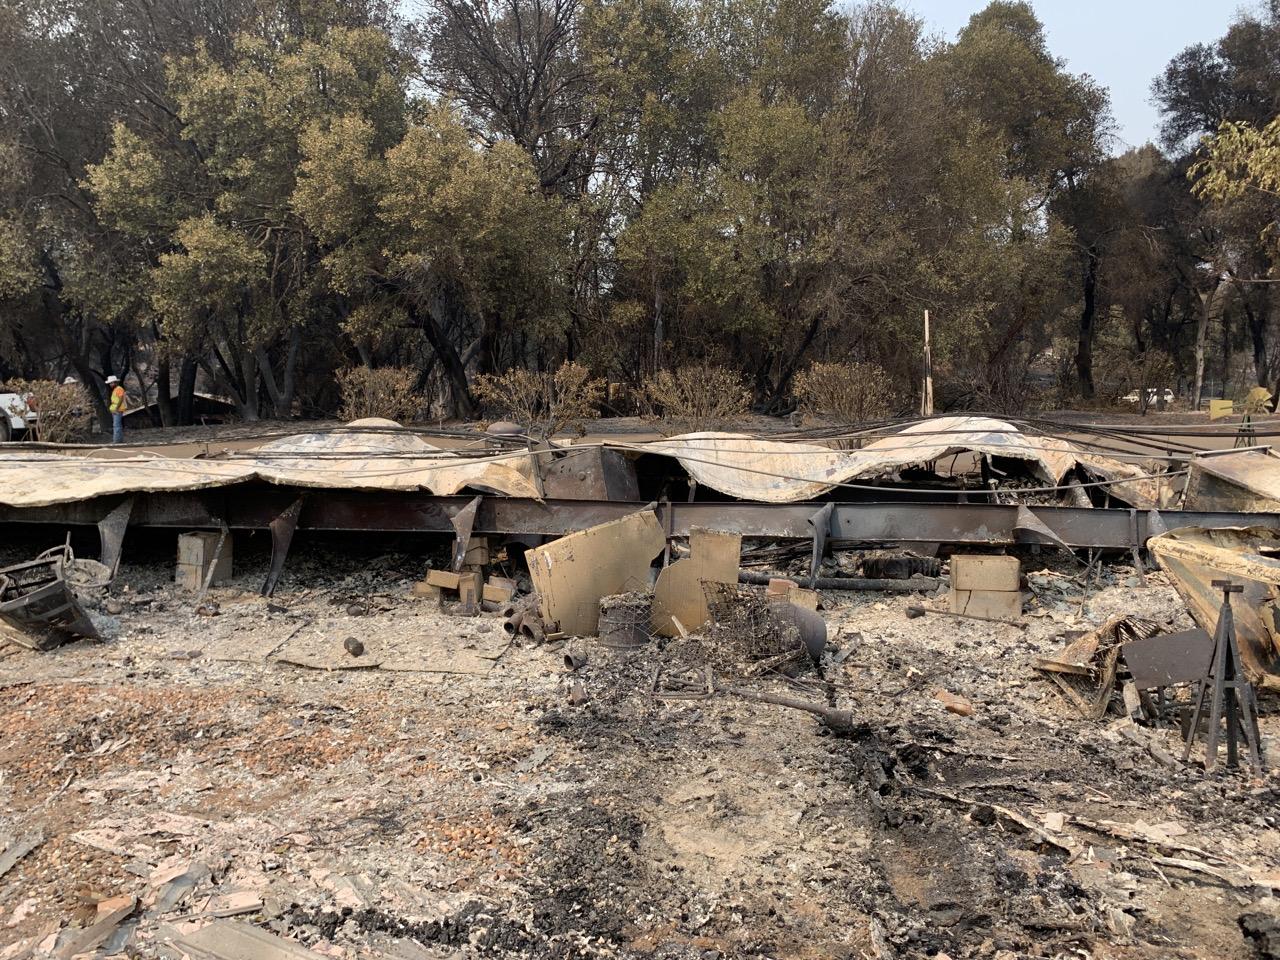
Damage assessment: destroyed